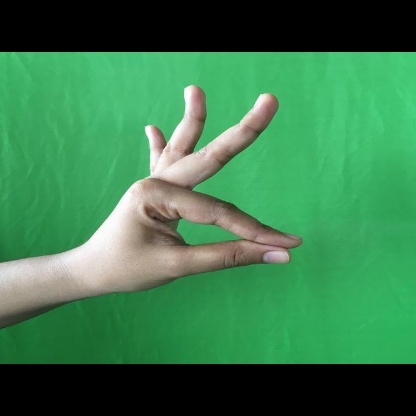
Mudra: Hamsasyam